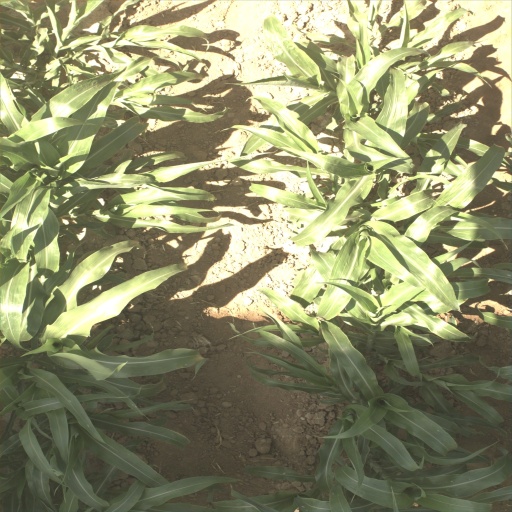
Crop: sorghum